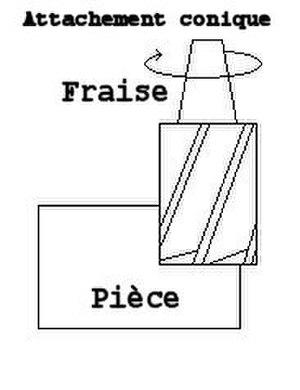
dessin personnel d'une fraise 2 tailles
La fraise est un outil qui permet d'usiner la matière. Elle est généralement utilisée sur une fraiseuse pour faire du fraisage.